Battle of Buna–Gona: Allied forces and order of battle

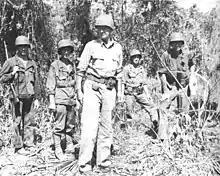
Eichelberger inspects newly taken ground in the Triangle area, near Buna Station. He was conspicuous in his presence close to the forward positions.

Those efforts were augmented by the arrival of . The forty-five ton examination vessel began surveys to find a reliable approach for larger vessels from Milne Bay to Oro Bay. In addition to surveys, the vessel was to install lights, land shore parties for reconnaissance, establish radio stations and pilot ships through discovered channels. By early November "Paluma" had found a route around Cape Nelson suitable for larger vessels in the Small Ships fleet. Thereafter, the larger vessels discharged at Porlock. The luggers concentrated on transporting forward from there. The hydrographic section in the Royal Australian Navy (RAN) learned of the local effort and provided additional support. HMA Ships , , and were tasked to survey and establish safe passage for large ships from Milne Bay to Cape Nelson. HMAS "Paluma" worked on the route forward to Oro Bay. These combined efforts made the large ship convoy service of Operation Lilliput a possibility.